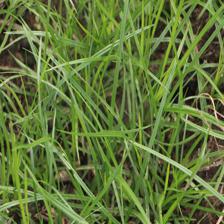
Label: Grass